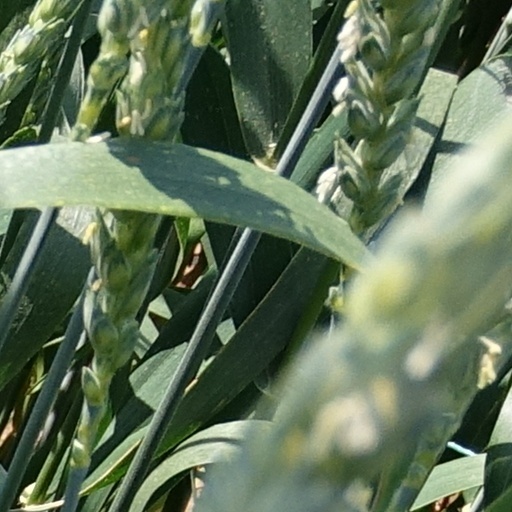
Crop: wheat